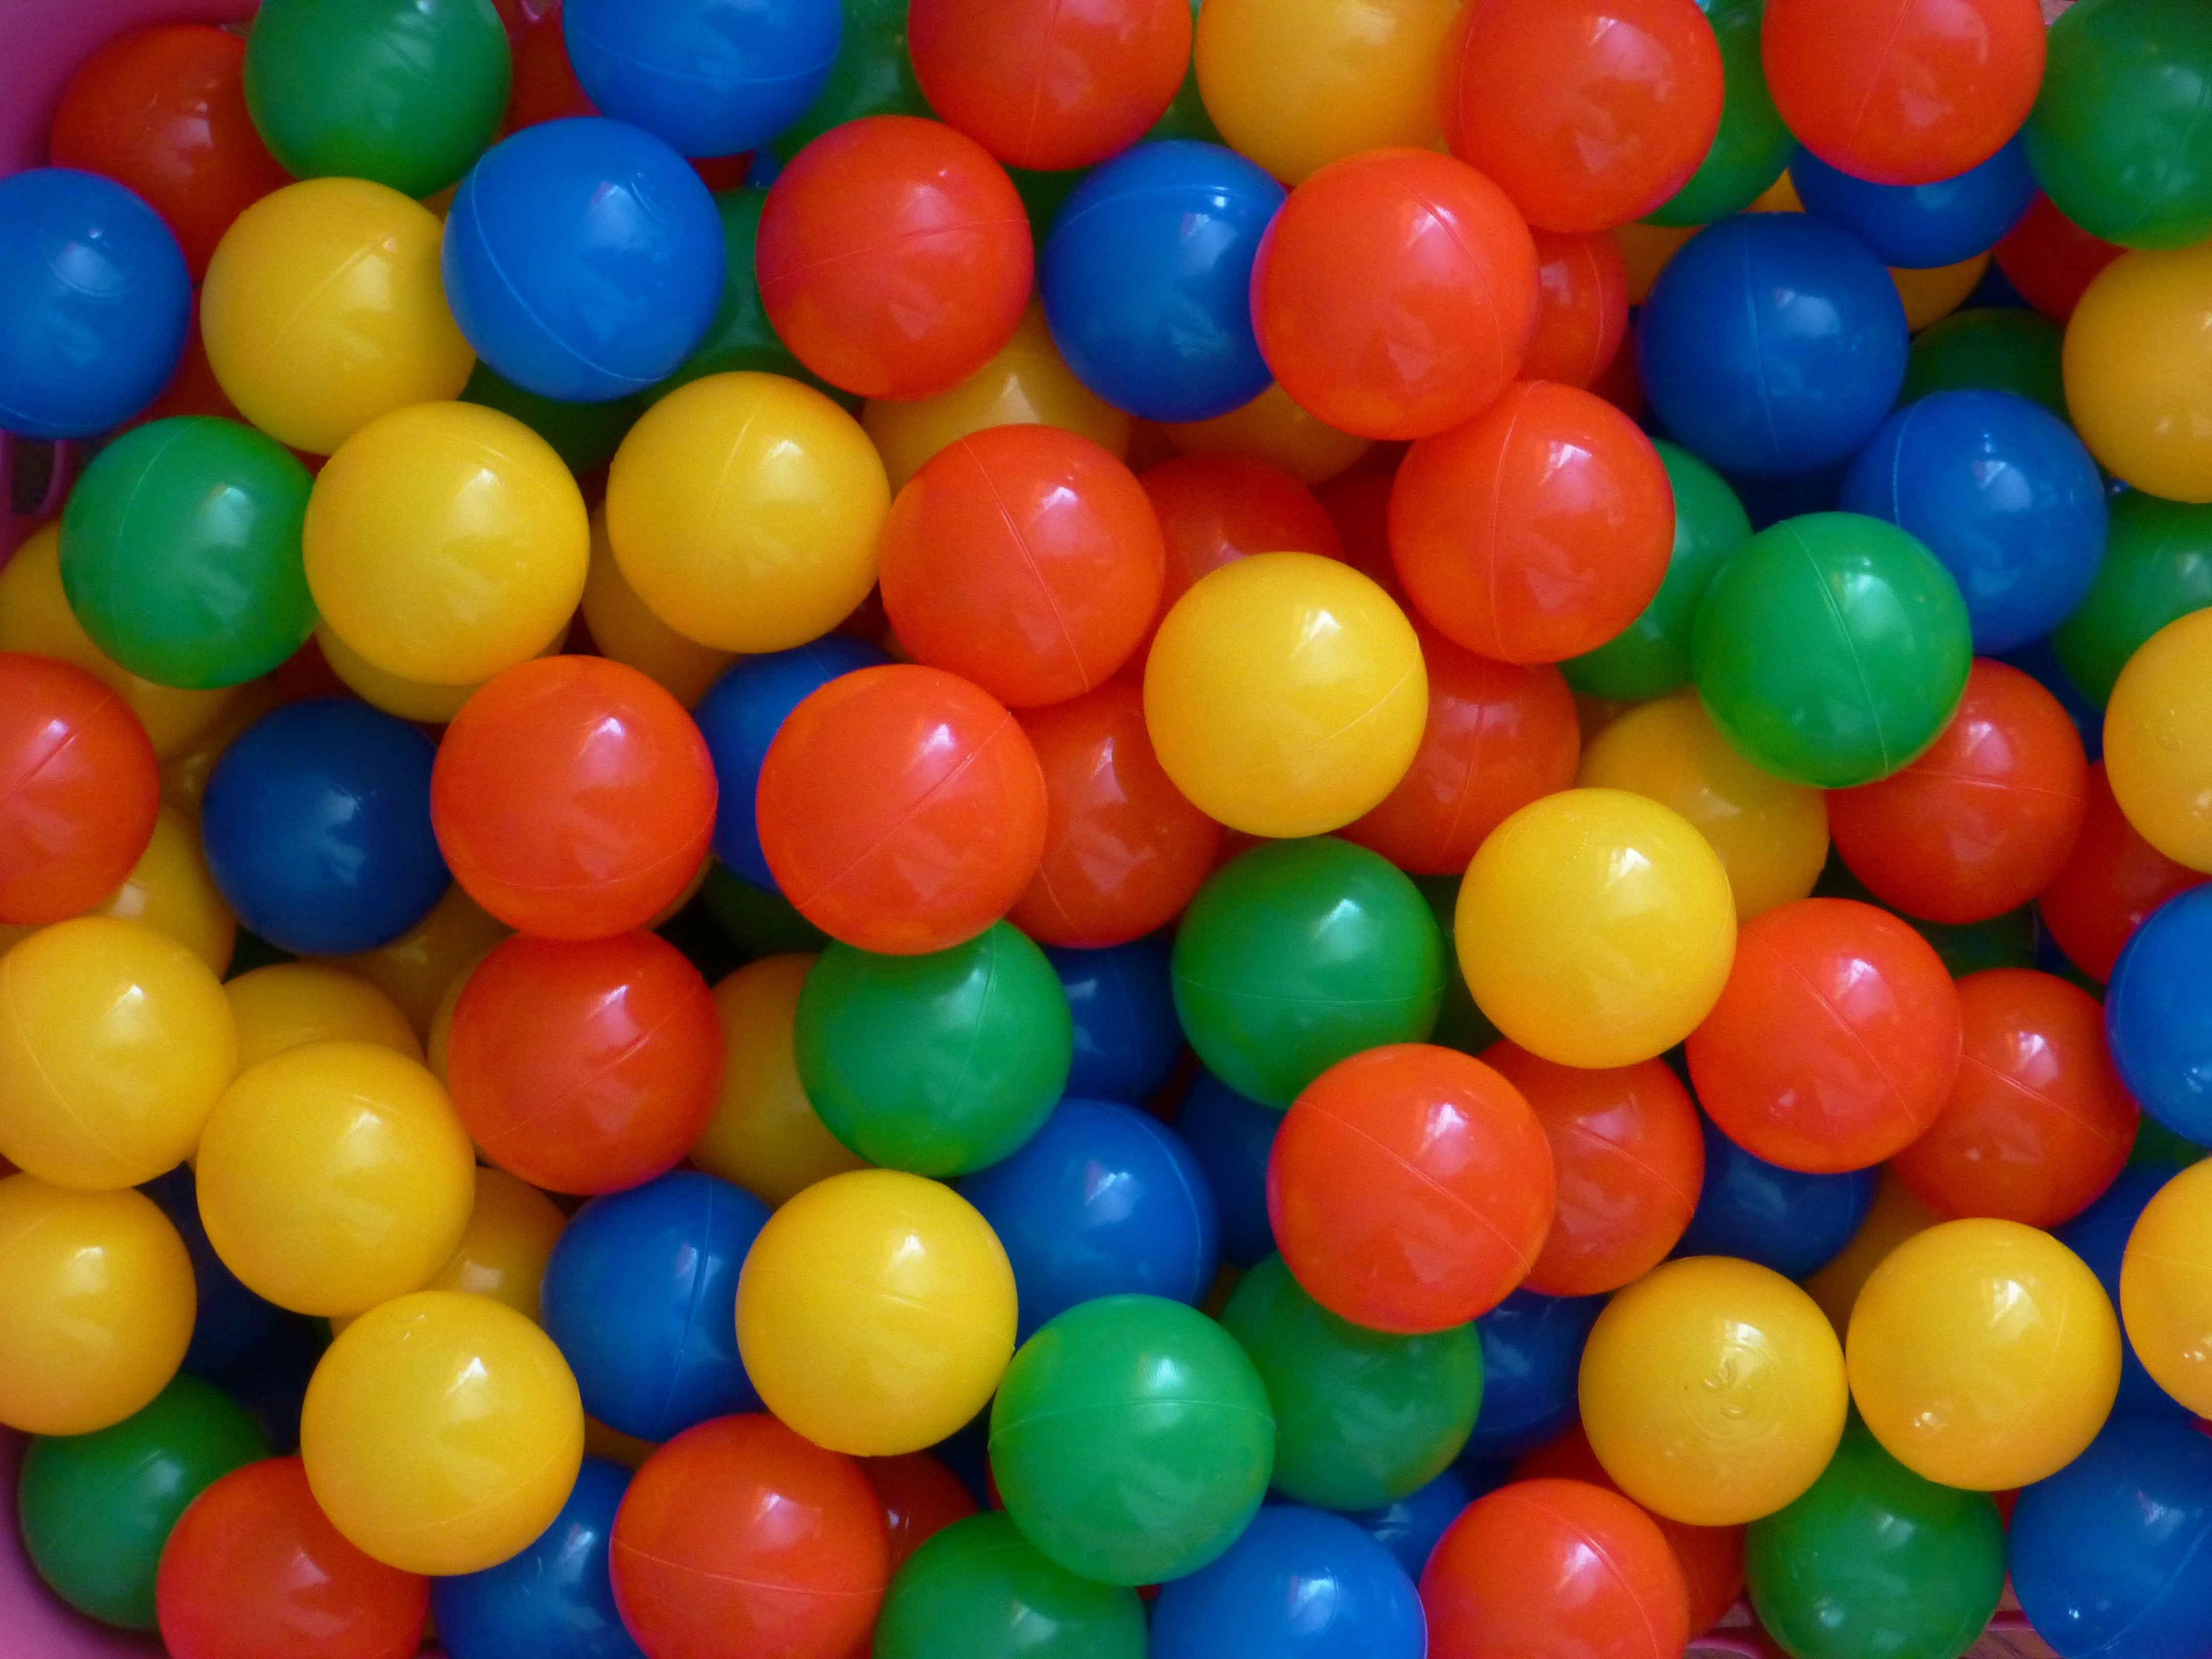
balloon, food, green, red, color, blue, colorful, yellow, toy, toys, balls, about, ball pit, plastic balls